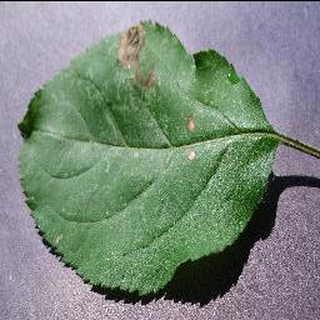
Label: apple_black_rot